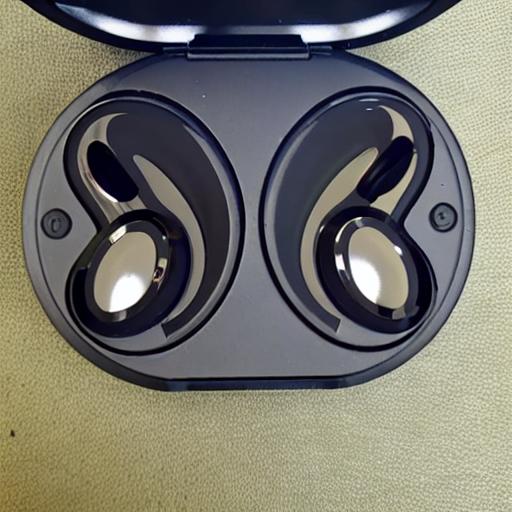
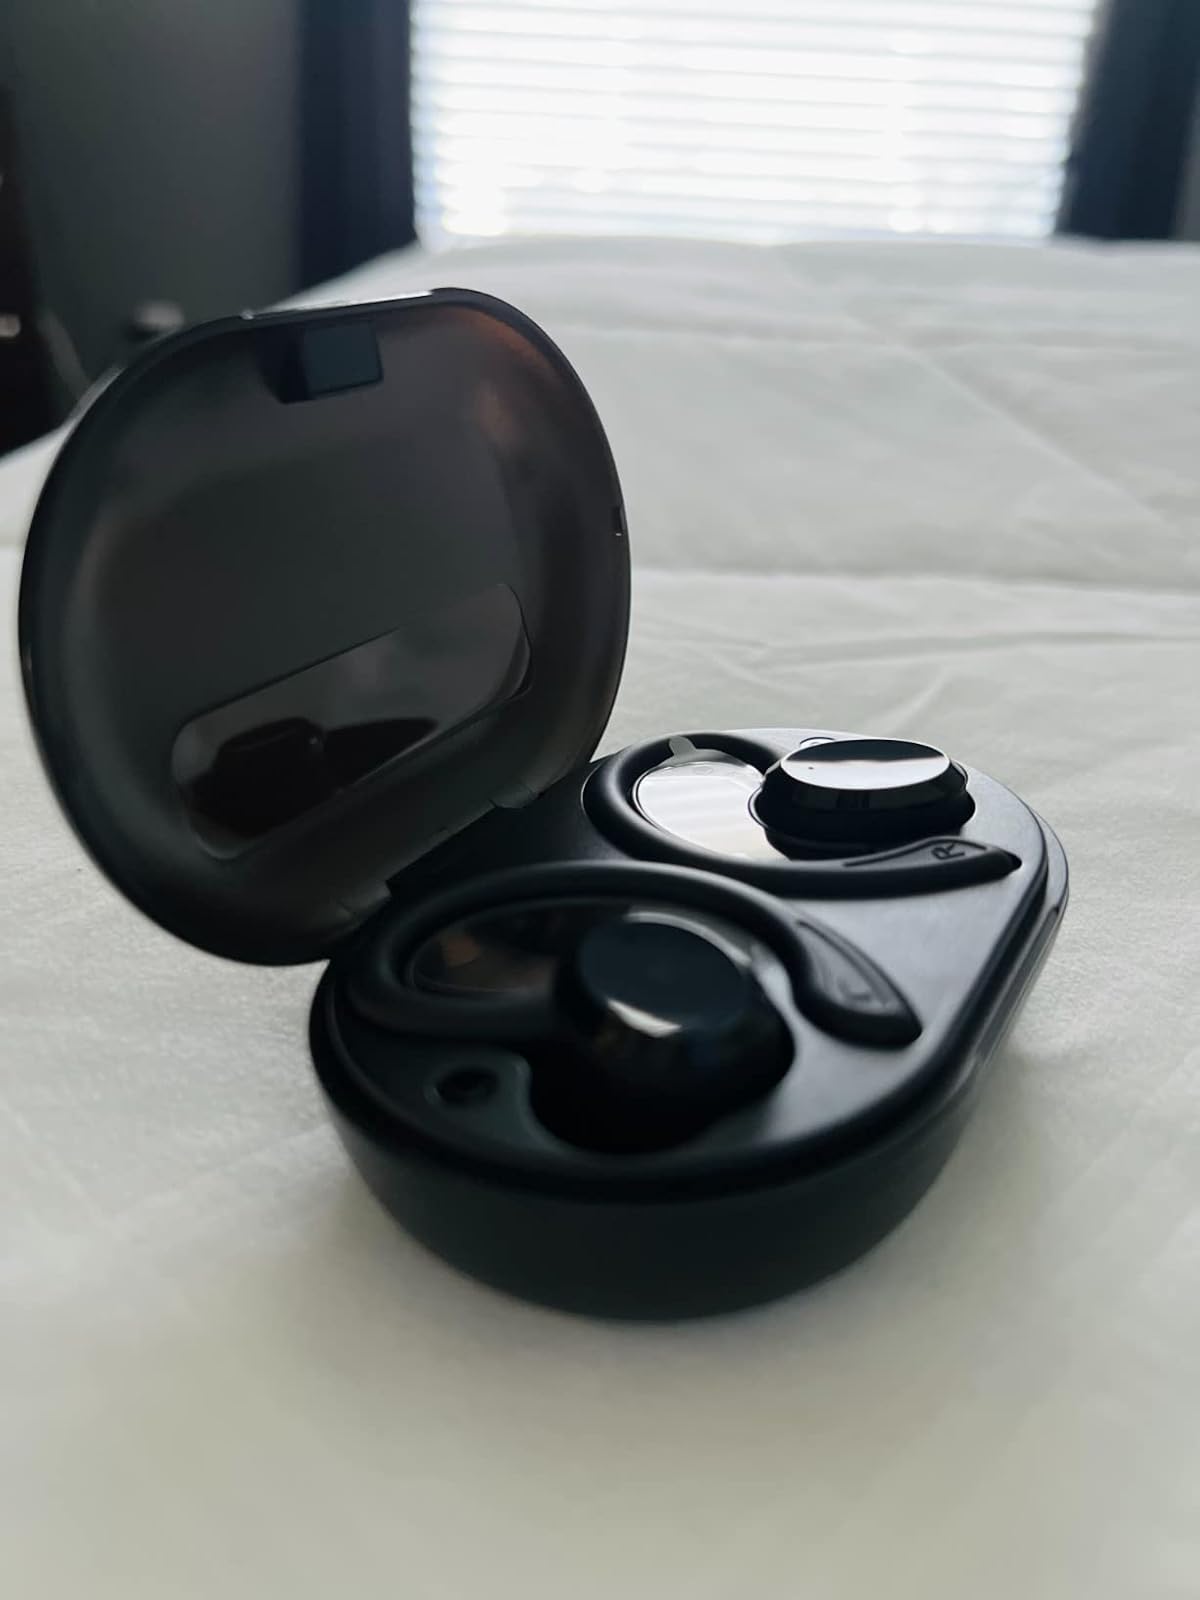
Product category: earbuds
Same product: no